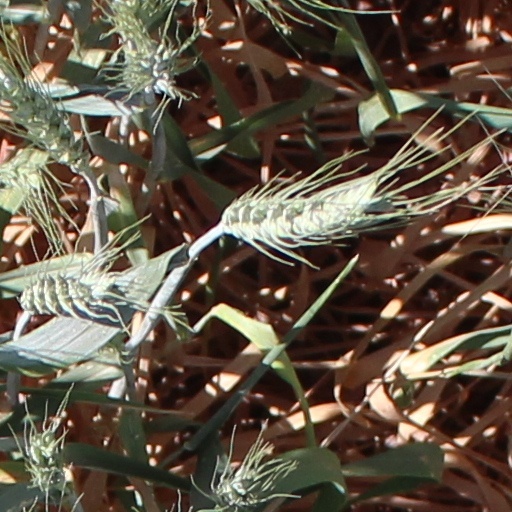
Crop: wheat